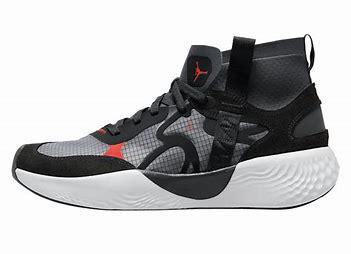
Brand: Jordan
Model: Delta 3